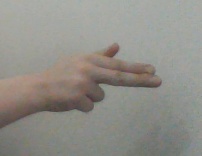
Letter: ghain